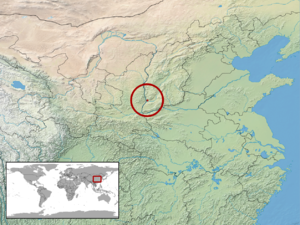
Gekko auriverrucosus est une espèce de geckos de la famille des Gekkonidae.